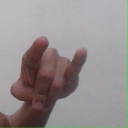
अक्षर: च